Peebles

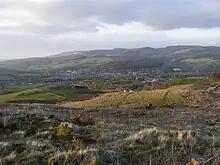
Peebles overview from Cademuir Hill, the Hydro Hotel can be seen on the right

The arms of the Royal Burgh of Peebles feature three salmon on a red field. The heraldic blazon is: "Gules, three salmons counter-naiant in pale proper". The motto is "Contra Nando Incrementum", Latin for "There is growth by swimming against the stream", referring to the annual migration of salmon up the River Tweed in order to breed. The one salmon facing forwards and two facing backwards represent the fact that for every salmon that goes up the river, two come back to the sea.